Army & Air Force Exchange Service

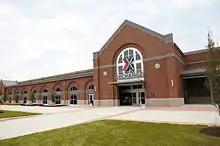
The Army & Air Force Exchange Service's Main Store on Fort Belvoir, VA.

The Exchange operates more than 5,500 facilities, including main stores, convenience stores, military clothing stores and theaters, nationwide and in more than 30 countries and four U.S. territories.